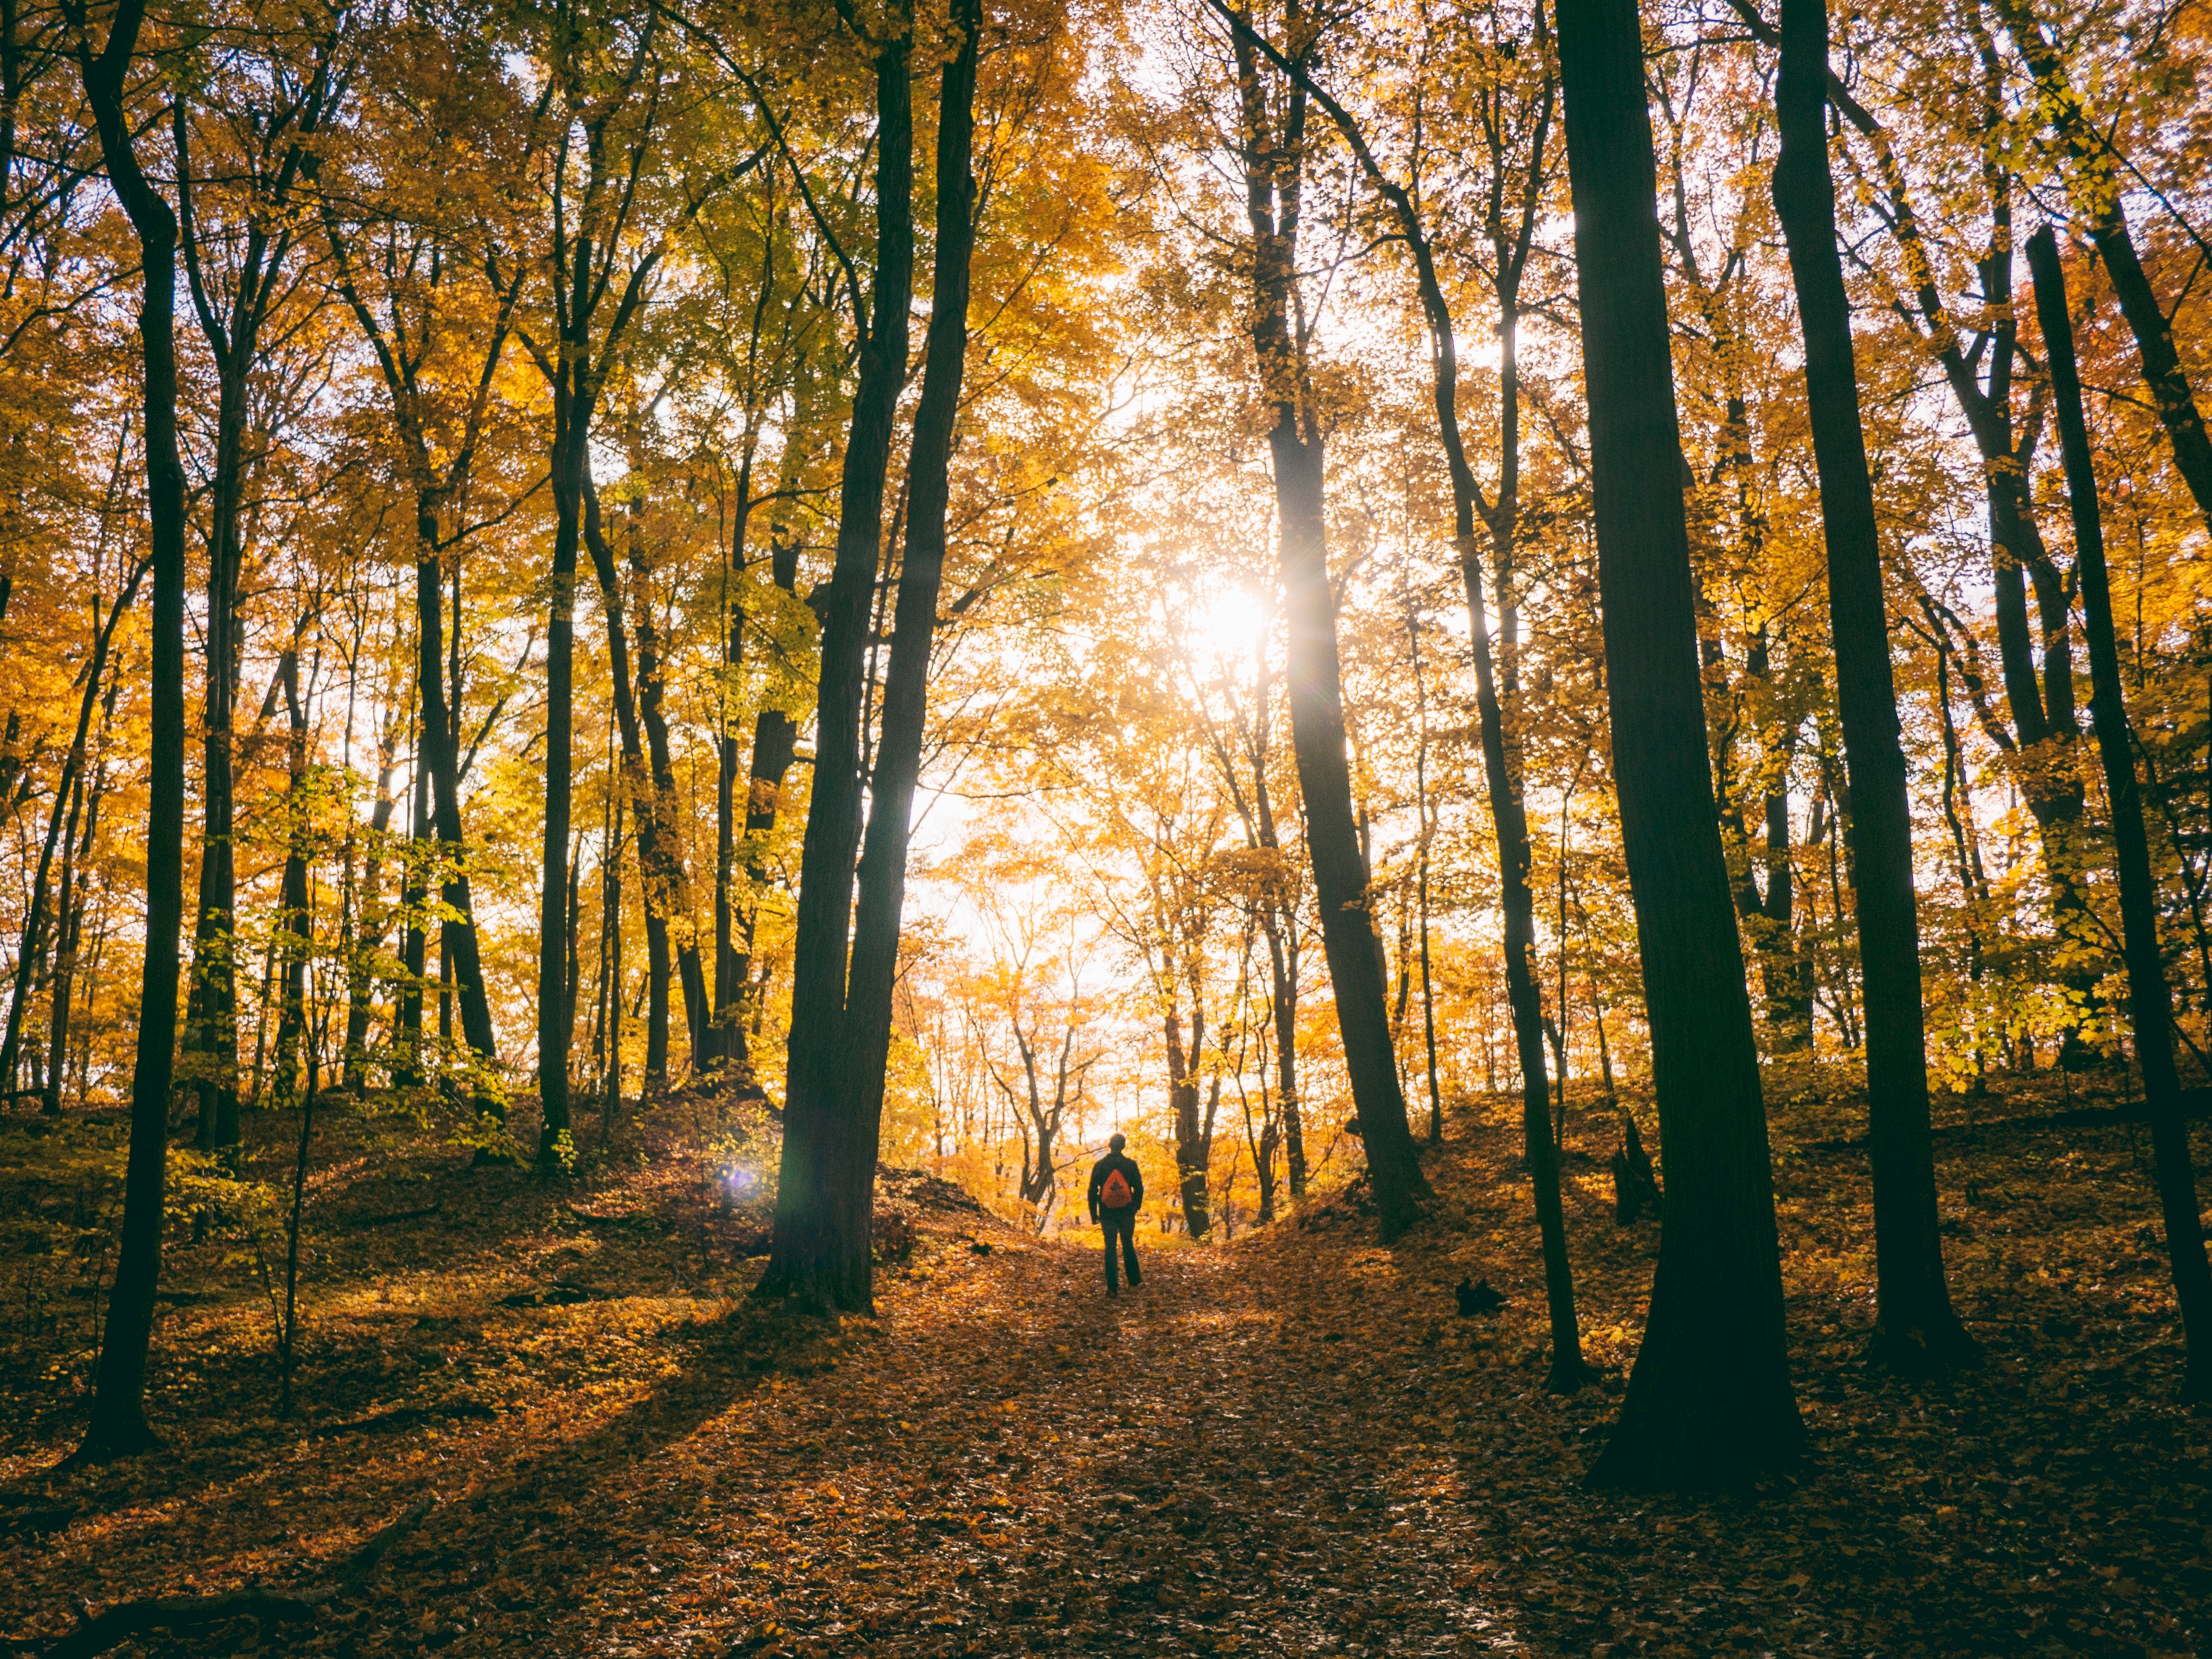
tree, nature, forest, wilderness, branch, plant, wood, hiking, sunlight, morning, leaf, fall, hike, autumn, season, deciduous, grove, woodland, habitat, ecosystem, natural environment, atmospheric phenomenon, woody plant, temperate broadleaf and mixed forest